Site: brandenburg
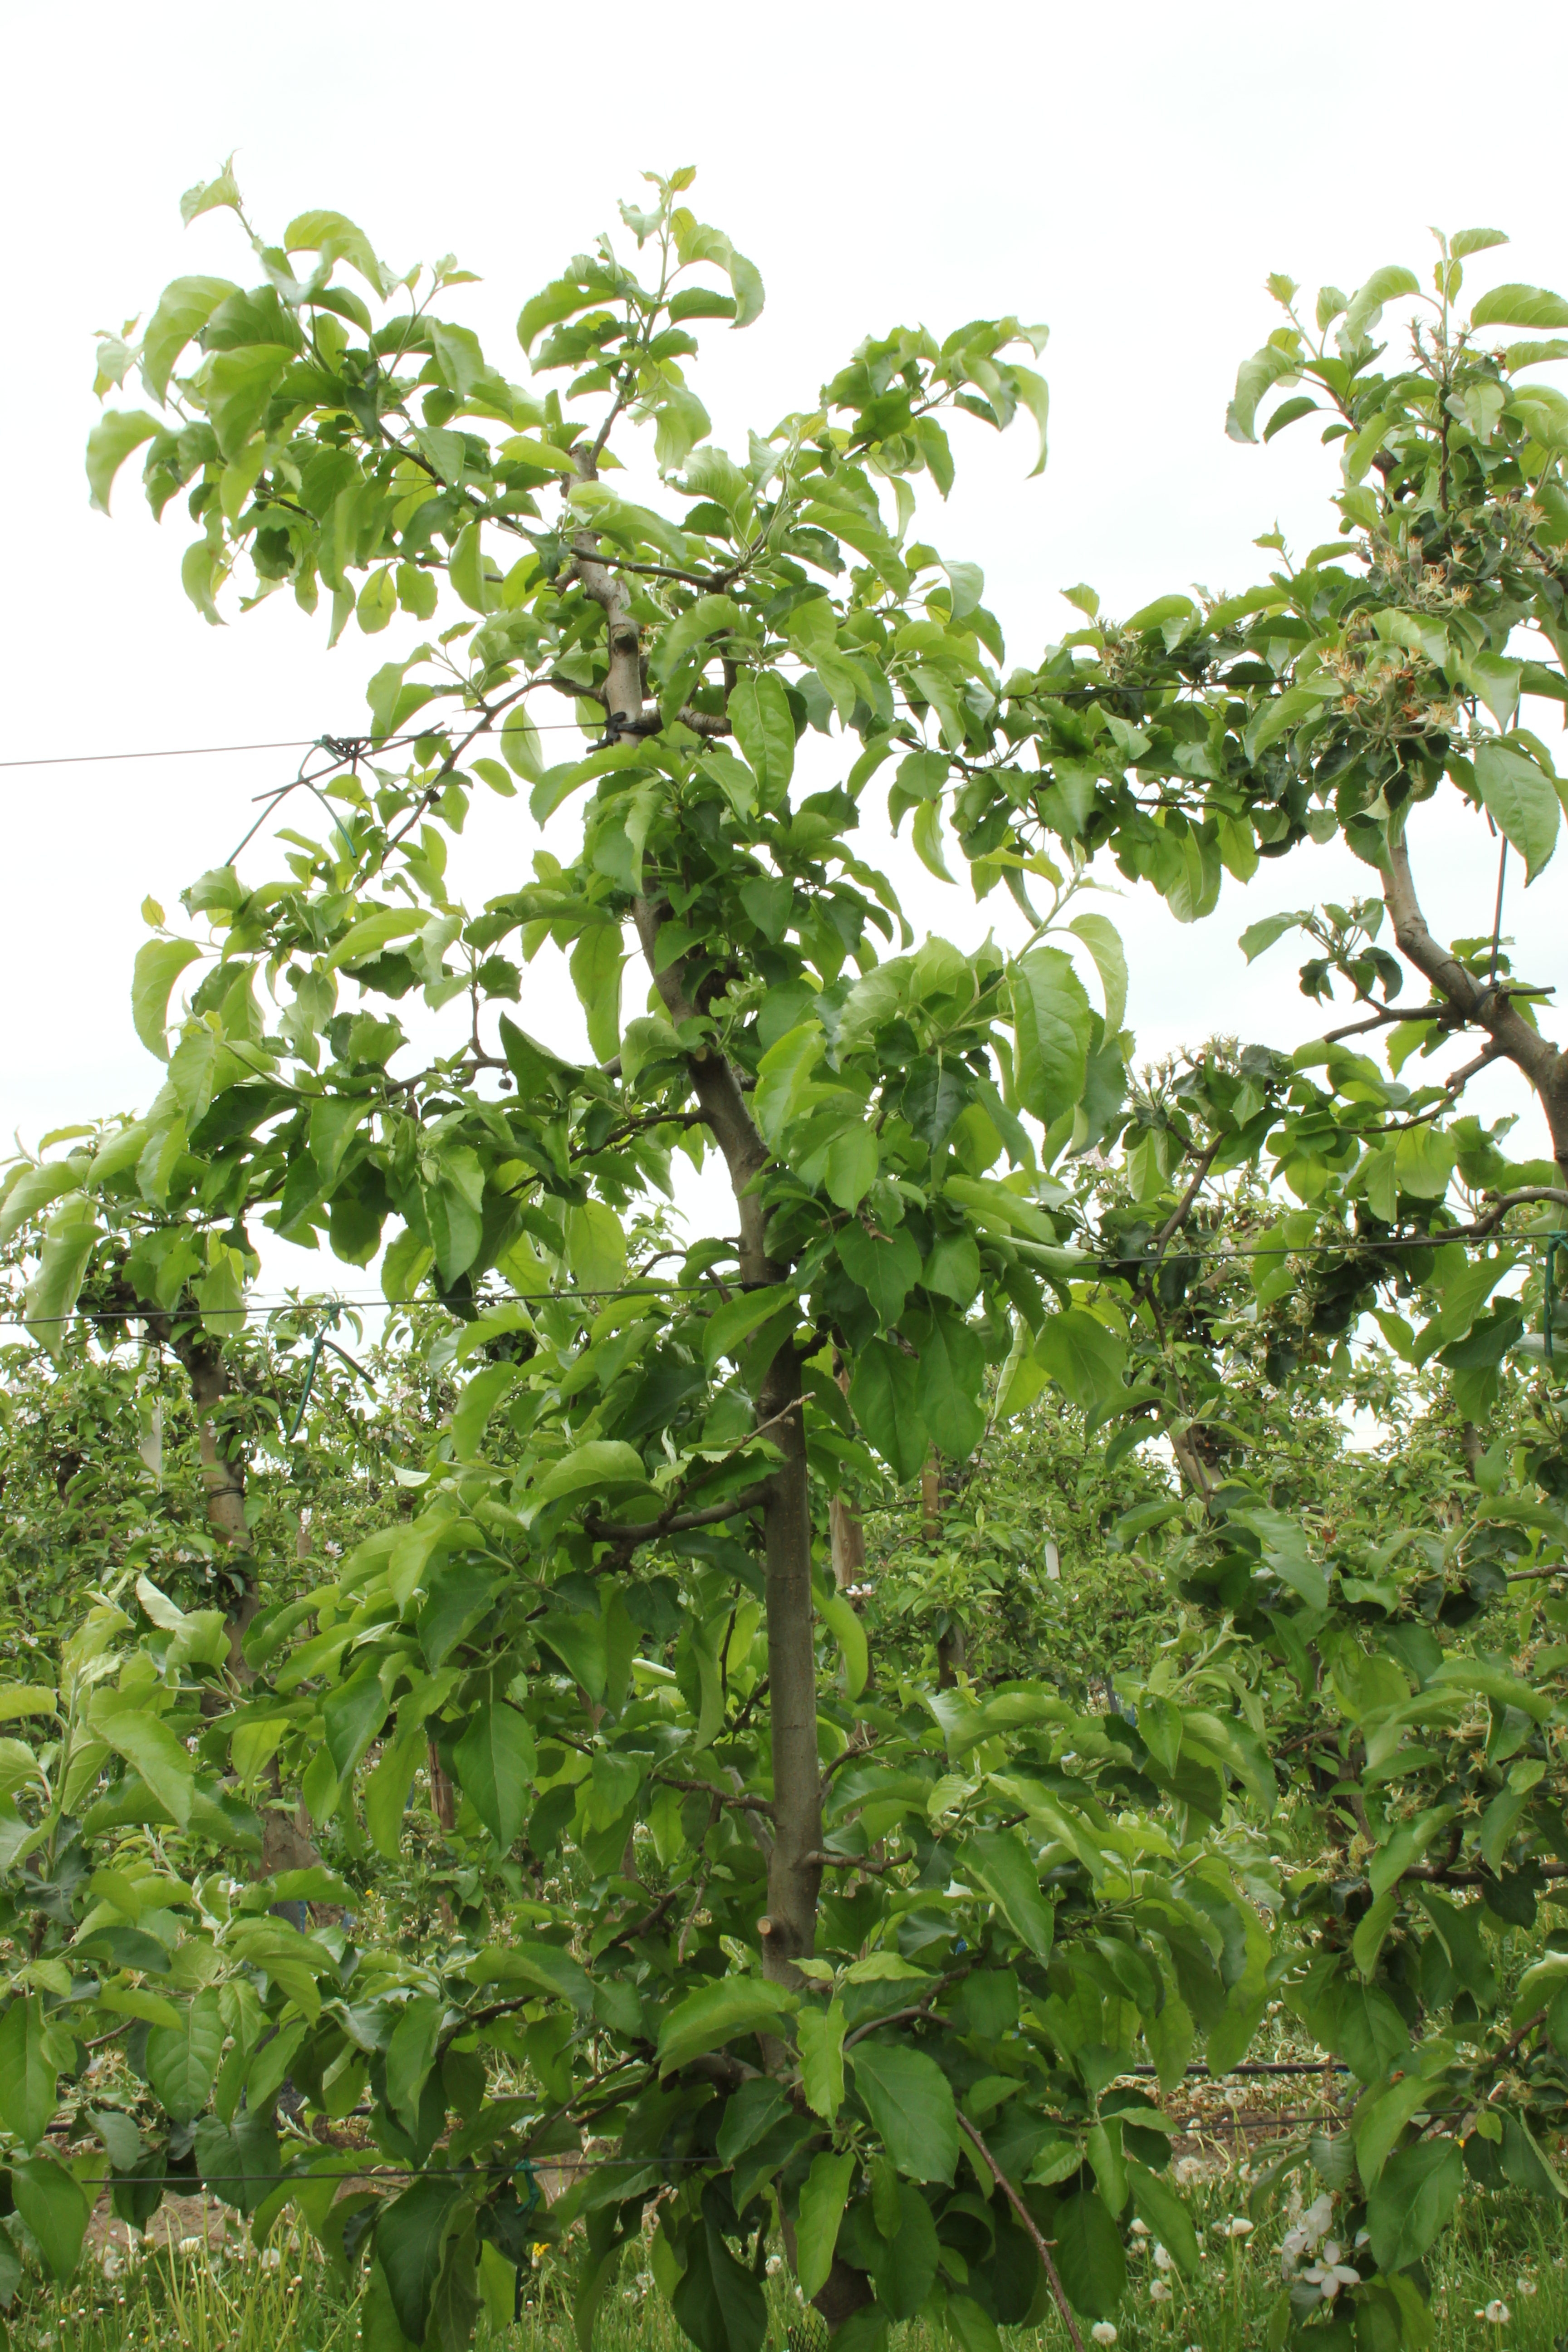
Growth stage (BBCH 67): Flowering